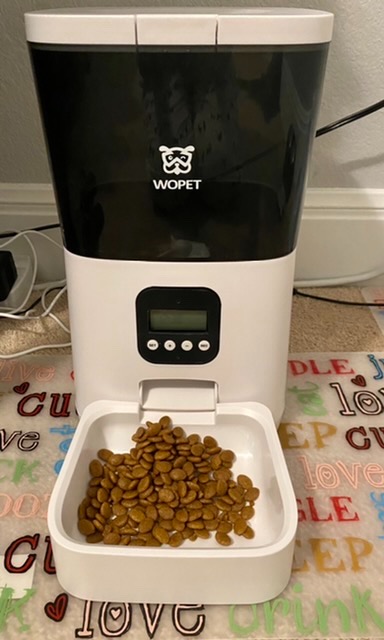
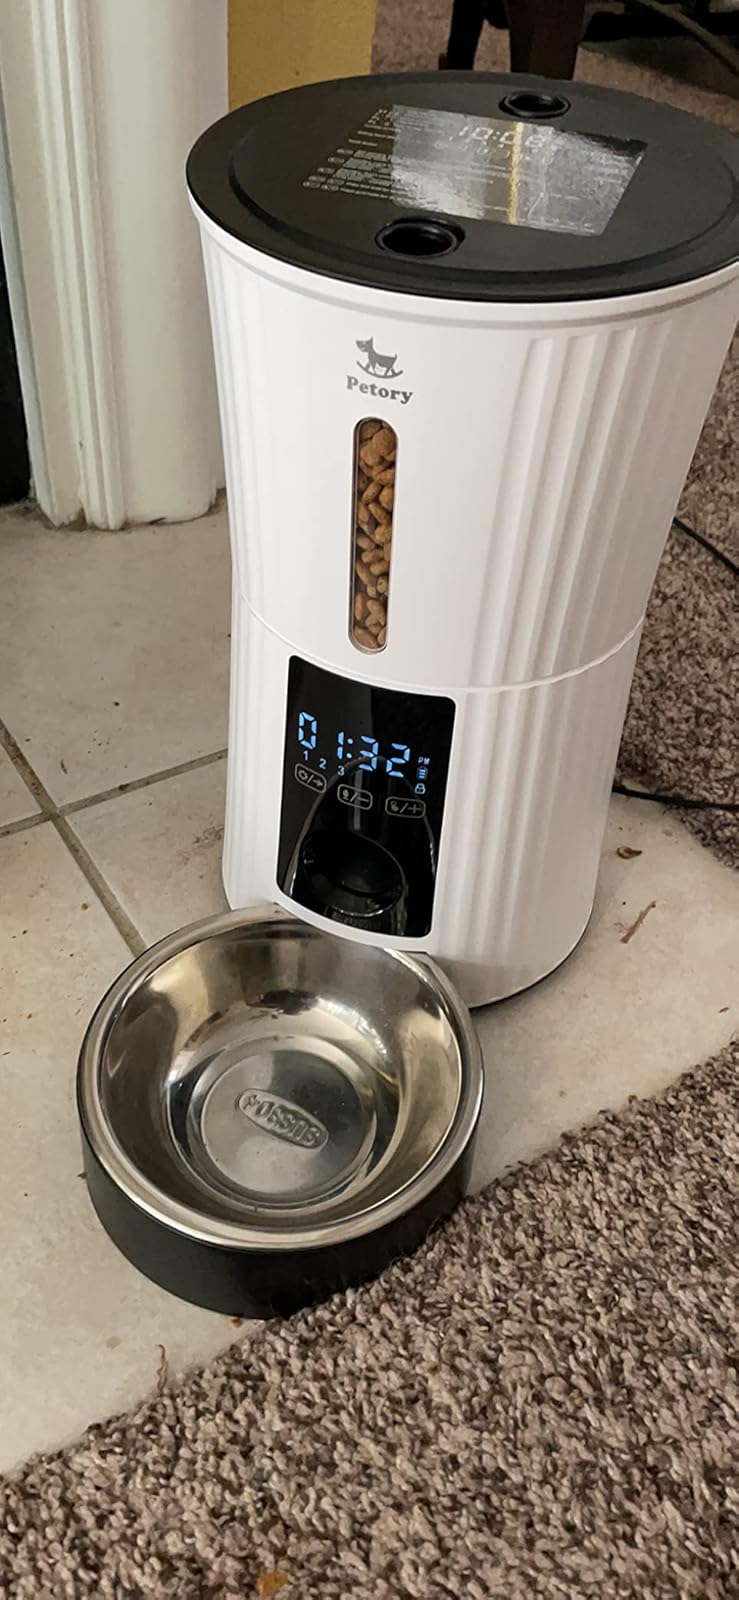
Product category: items_feeder
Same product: no